ROF Fazakerley

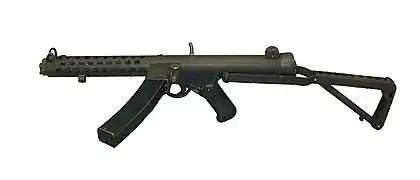
A Sterling L2A3 (Mark 4) submachine gun. ROF Fazakerley manufactured 164,000 Sterlings between 1956 and 1960, after which production of the weapon ended permanently

ROF Fazakerley was a Royal Ordnance Factory rifle manufacturing plant in Fazakerley, Liverpool, which manufactured small arms such as the Sten and Sterling submachine guns and Lee–Enfield rifle during and after World War II.